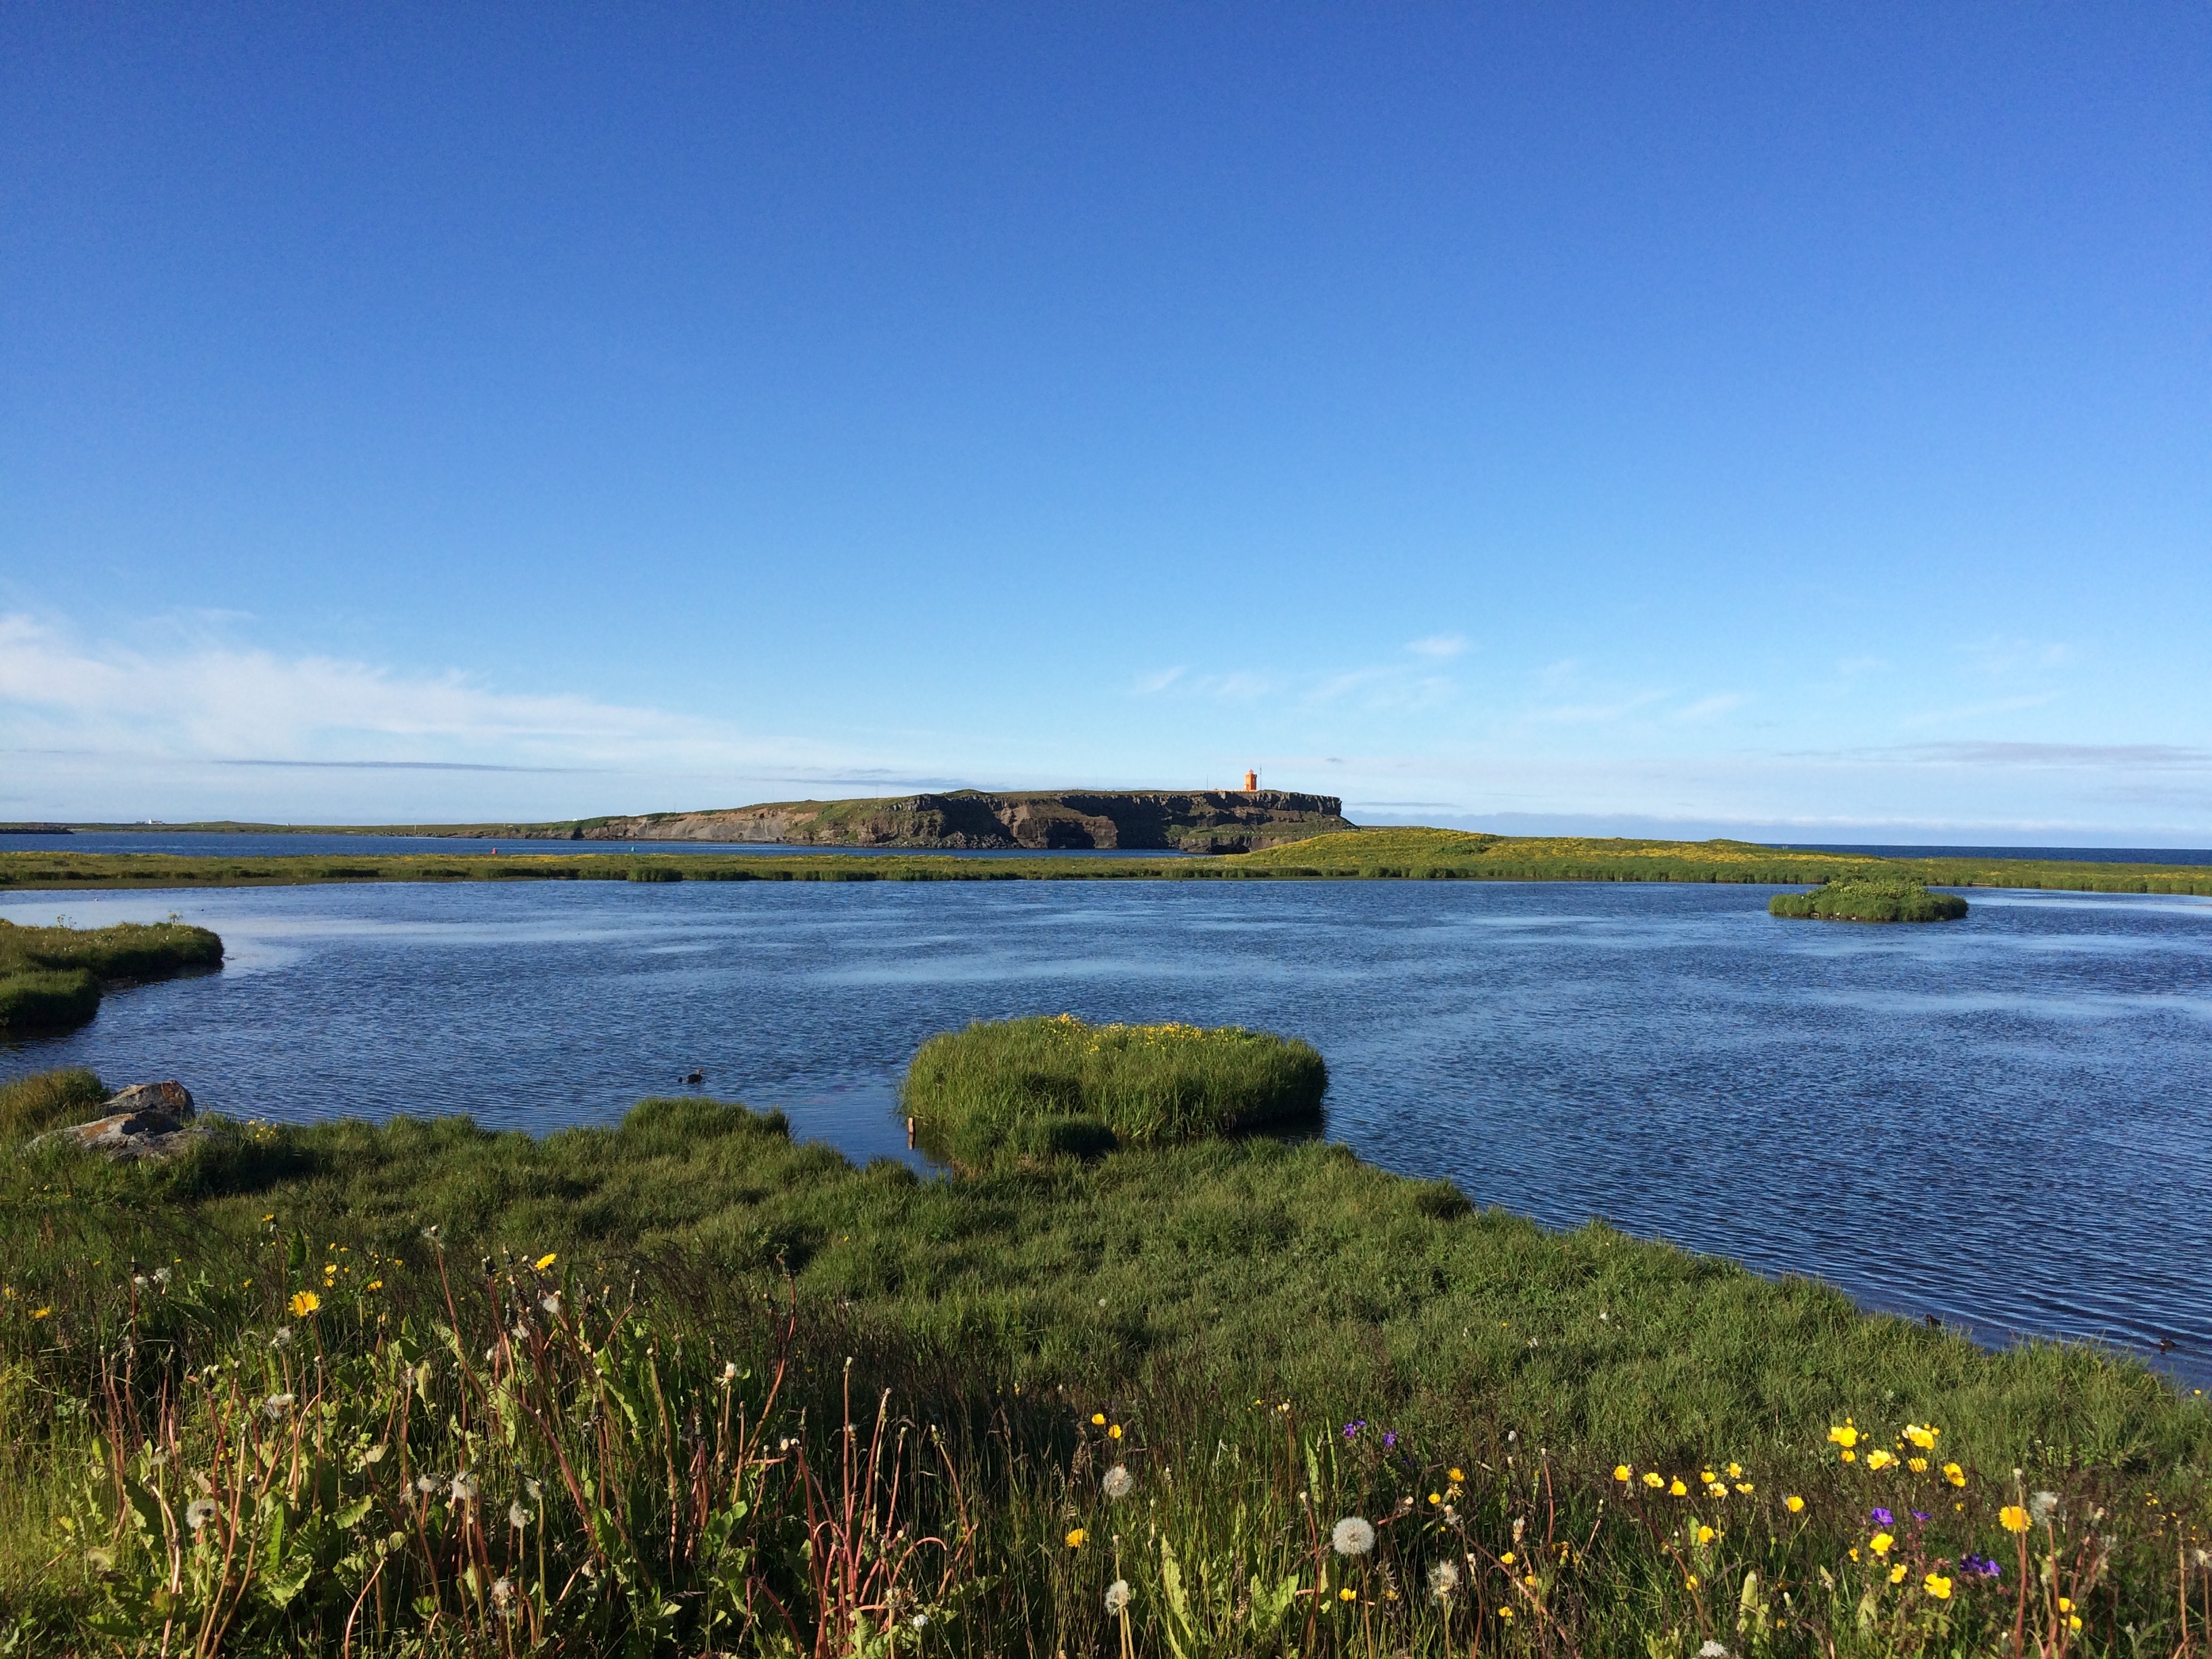
landscape, sea, coast, water, nature, grass, ocean, horizon, marsh, countryside, sunlight, shore, lake, river, country, summer, green, reflection, natural, scenery, lagoon, bay, blue, reservoir, body of water, wetland, habitat, loch, ecosystem, estuary, landform, summer landscape, natural environment, geographical feature